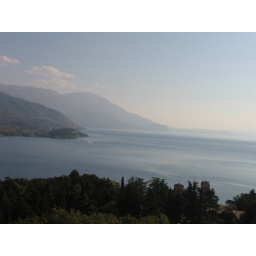
It almost looks like an ocean. It's the oldest, deepest lake in Europe, made from tectonic plate movement.